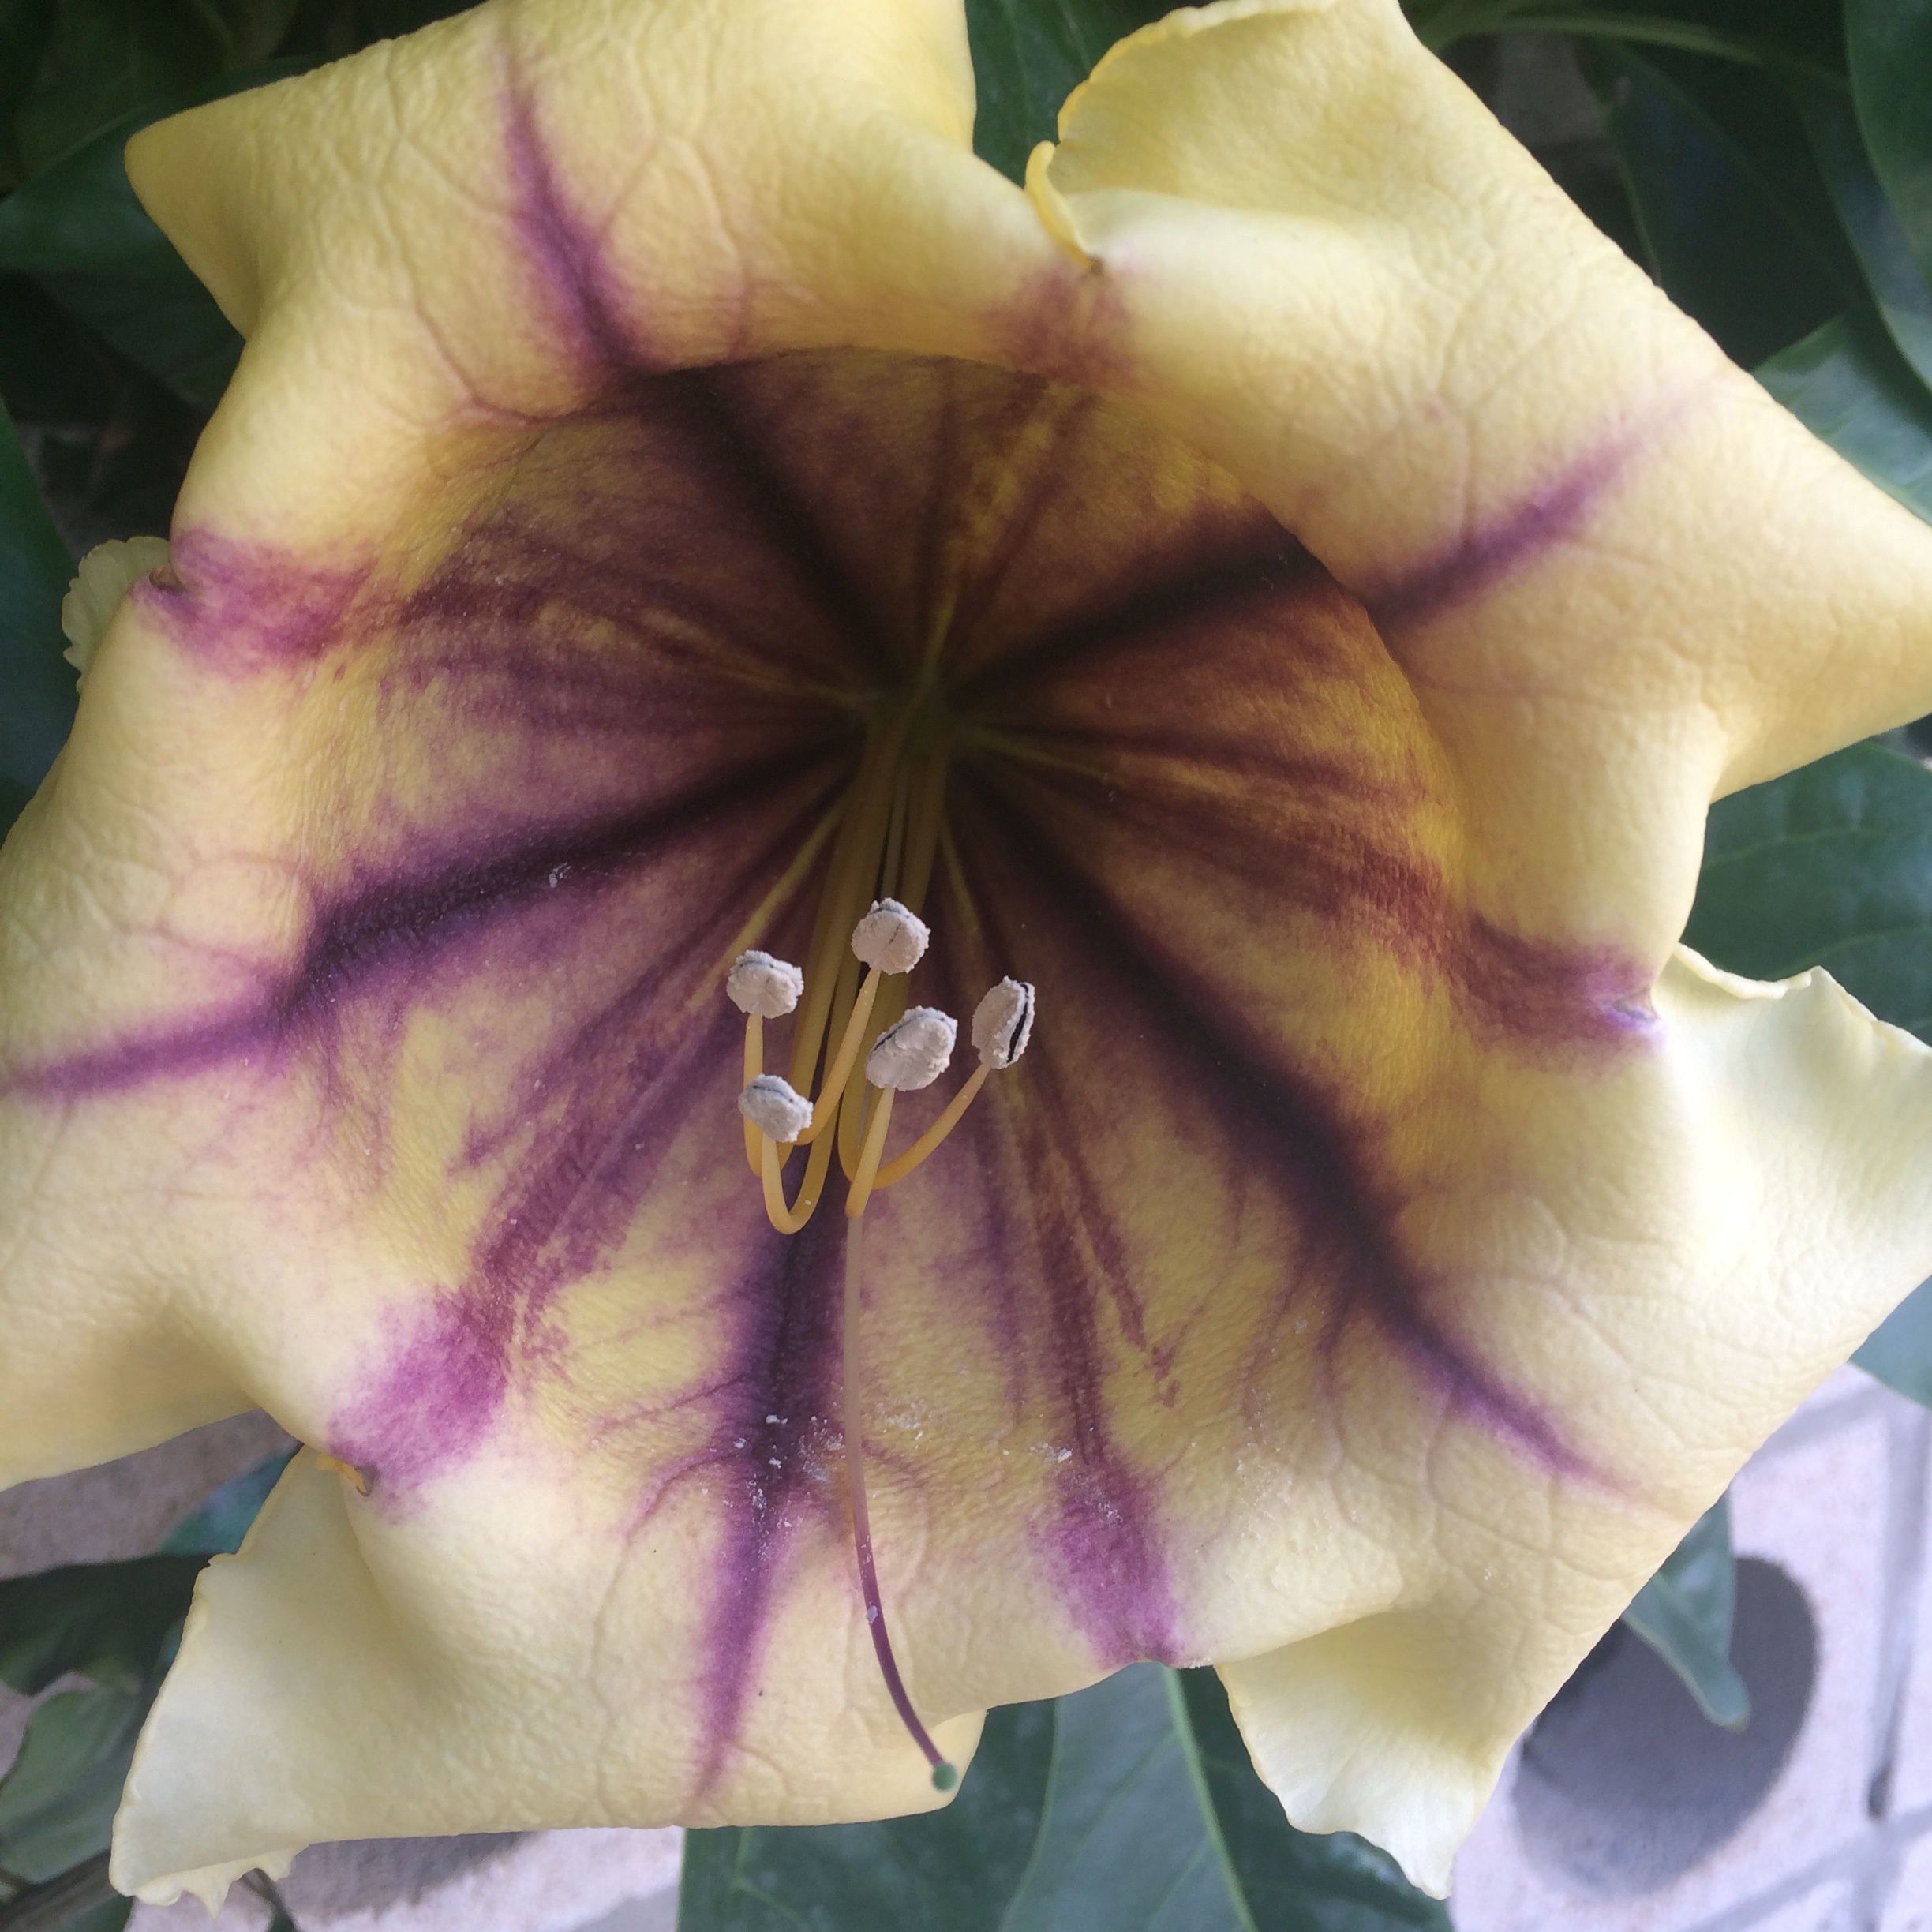
nature, plant, leaf, flower, purple, petal, garden, pink, flora, plants, flowers, close up, human body, eye, violet, beauty, macro photography, flowering plant, land plant